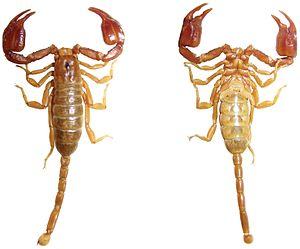
Euscorpius avcii est une espèce de scorpions de la famille des Euscorpiidae.